Article 12 of the Constitution of Costa Rica

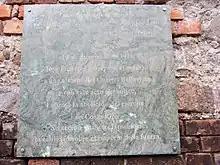
Memorial plaque of the Article in the National Museum

The Article 12 of the Constitution of Costa Rica abolishes Costa Rica's army as a permanent institution, making Costa Rica one of the first countries in the world to do so as the current Constitution was enacted in 1949. Costa Rica is one of the few countries without armed forces and, alongside Panama, one of the few that is not a microstate. However, like Panama, Costa Rica does have limited military capacities with its Public Forces which have both police and defense functions and had taken part in military operations since 1949.